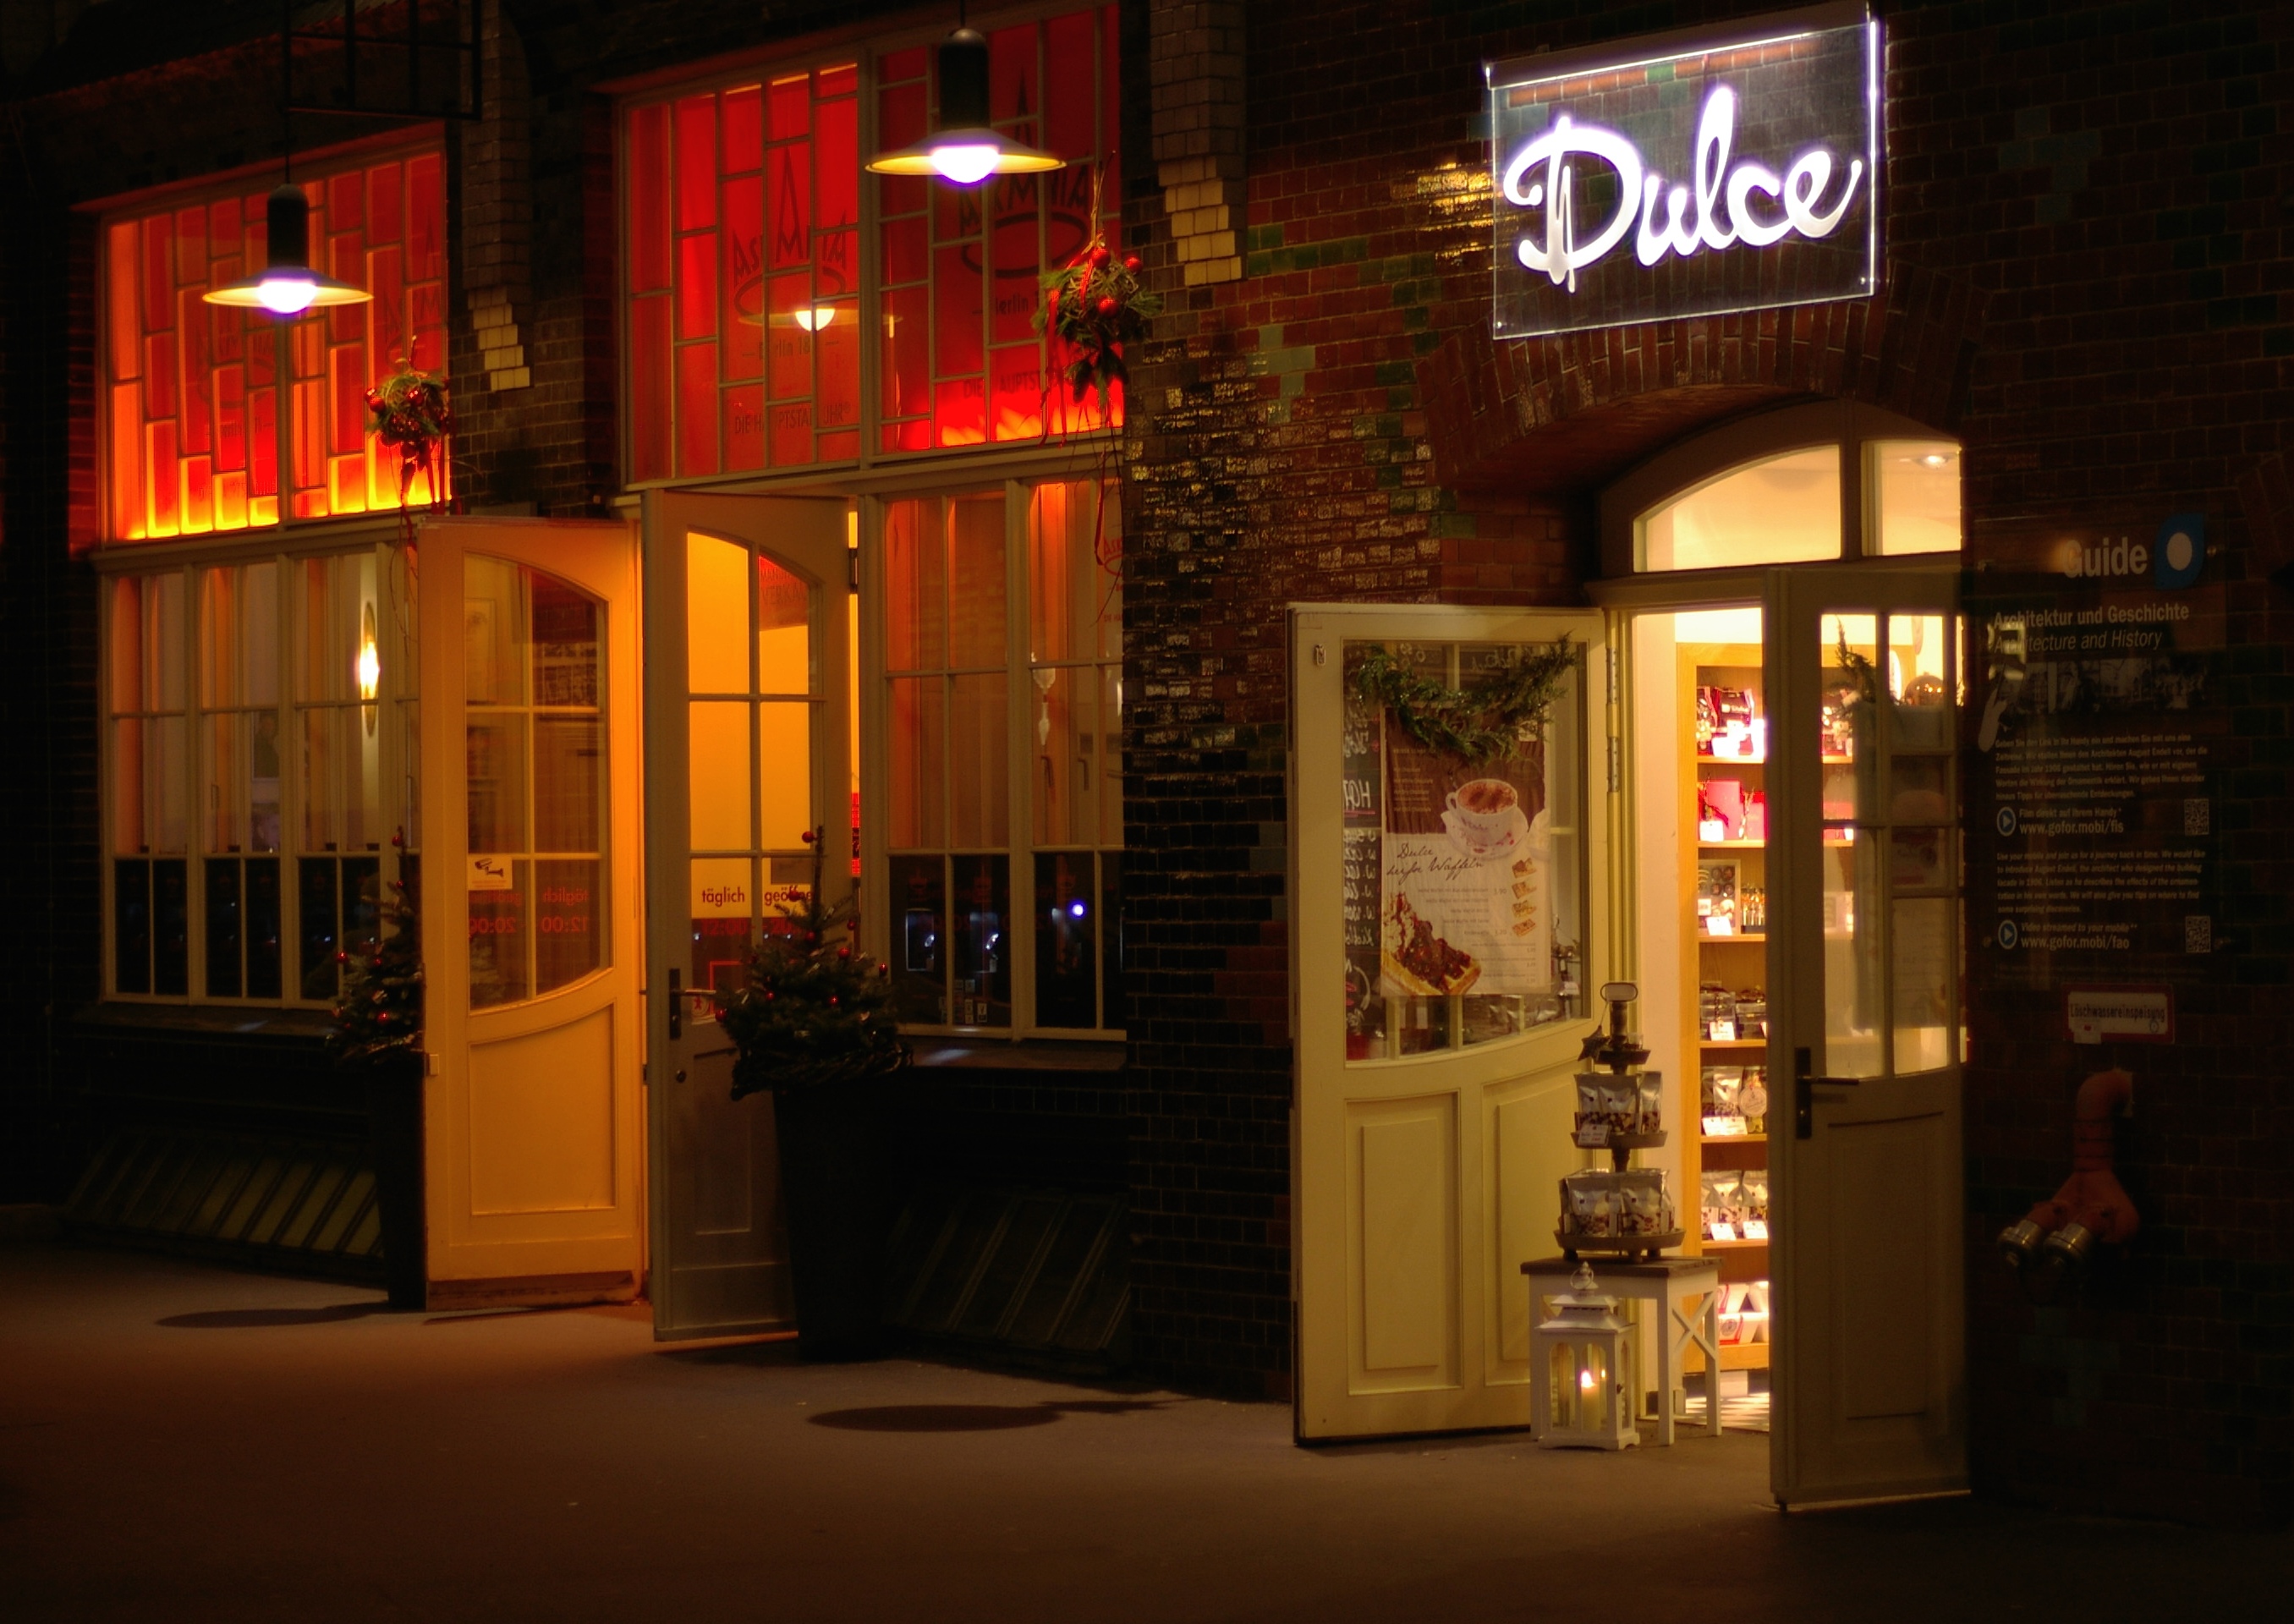
night, restaurant, bar, 2011, germany, deutschland, berlin, pentax, snapseed, nightshot, lenstagged, steffenzahn, k100d, justpentax, berlinmitte, iamflickr, cosina, voigtlander, 58mm, nokton, 58mmf14, 58mm14, nokton58mmf14slii, 58mmf14nokton, cosinavoigtl nder, voigtl ndernokton58mmf14